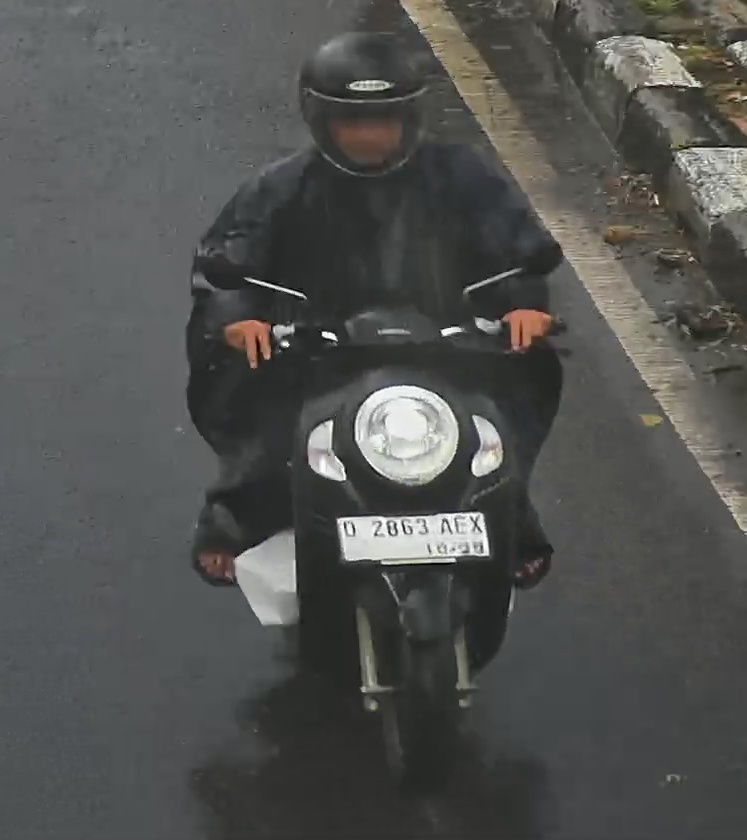
person-with-helmet: 1
person-without-helmet: 0